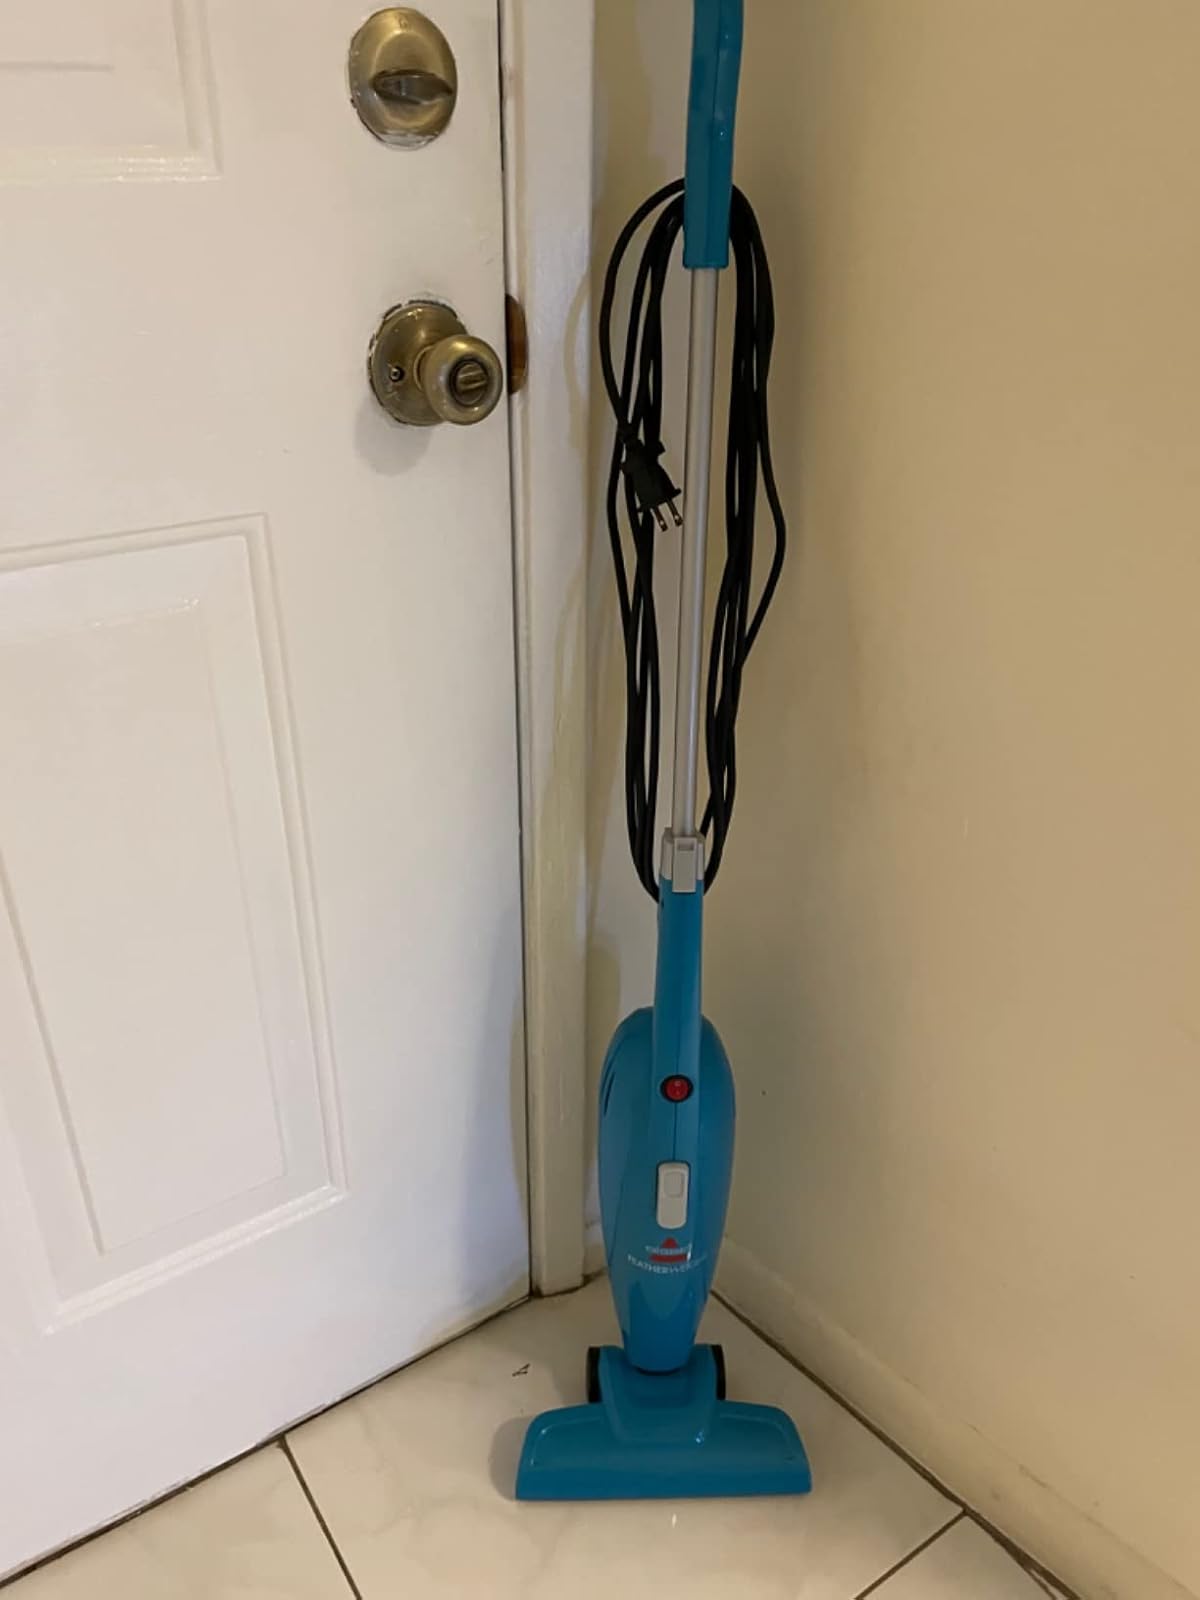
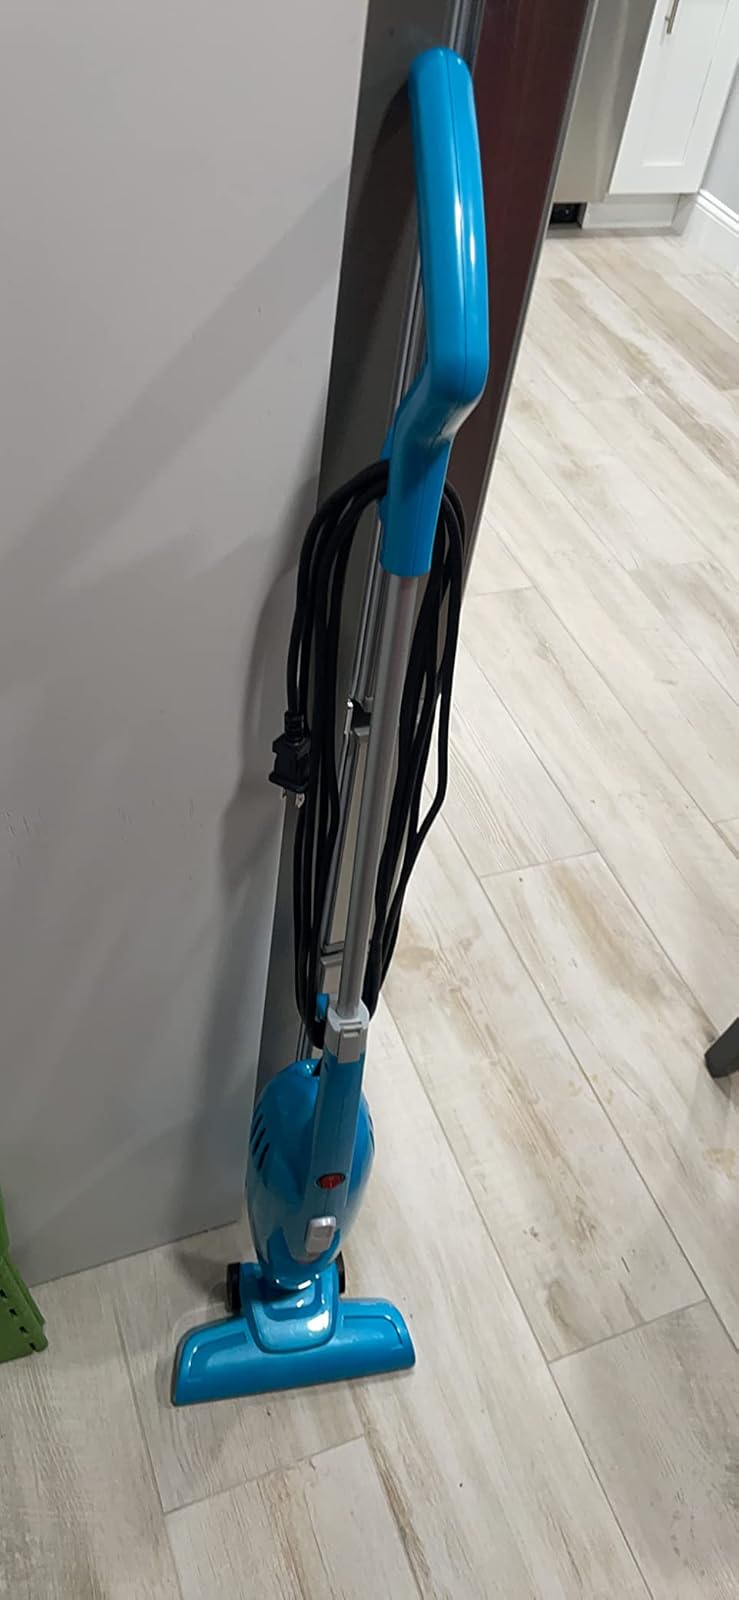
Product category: items_vacuum
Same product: yes